Prince Josias of Saxe-Coburg-Saalfeld

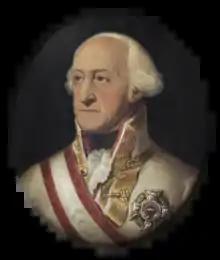
Portrait by William Essex after Ferdinand Jagemann

Prince Frederick Josias of Saxe-Coburg-Saalfeld (26 December 1737 – 26 February 1815) was a military commander in the army of the Holy Roman Empire. He began his career at the age of 18 in a cavalry regiment with which he took part in the Seven Years' War. Coburg's bravery allowed him to quickly rise through the ranks. Promoted to colonel in 1759, he became a general officer in the following years and, in this capacity, took command of an army corps during the Austro-Turkish War. Coburg campaigned successfully in Moldavia where he won the battles of Focşani, Rymnik and Martinestje against the Ottomans, which earned him the rank of field marshal in 1789.